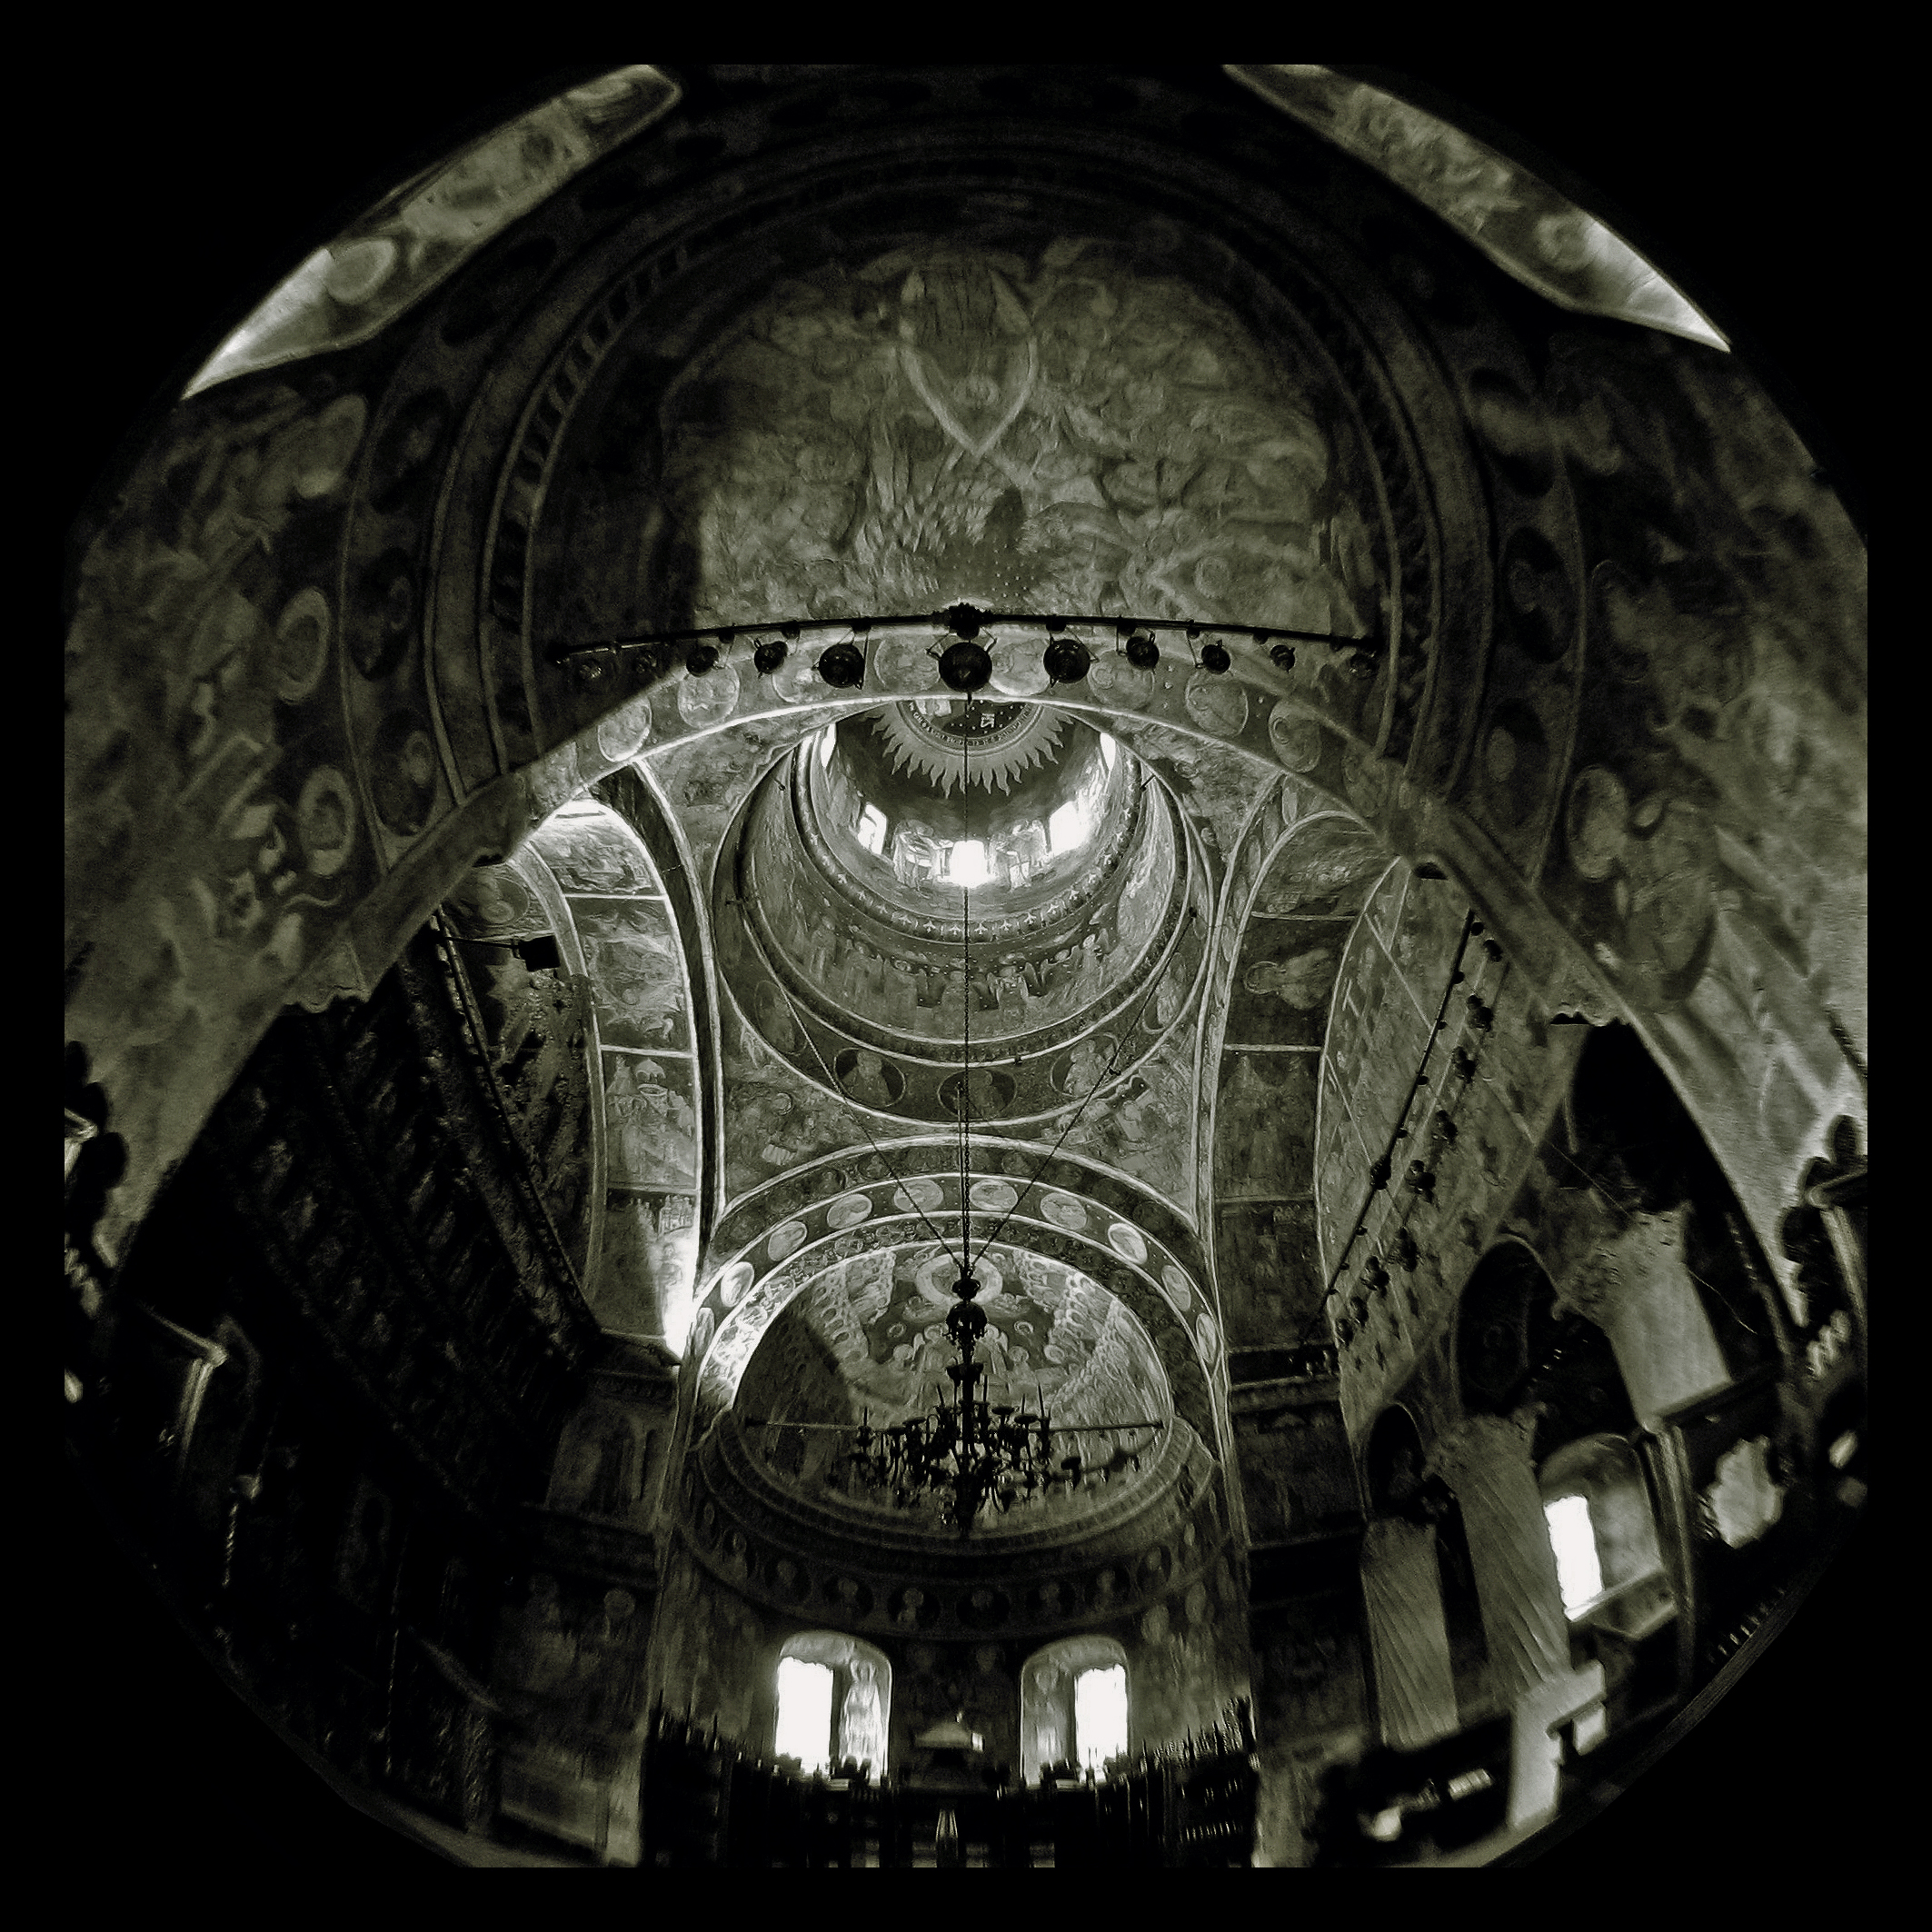
light, black and white, architecture, photography, cosmos, interior, building, monument, photo, religion, darkness, church, monochrome, christian, circle, photos, religious, de, monastery, symmetry, churches, fisheye, fotografie, christianity, romana, orthodox, vaulting, eastern, fresco, dome, shape, romania, bucharest, convent, bor, biserica, arhitectura, orthodoxy, lumina, cupola, pendentives, pendentive, pandantiv, pandantivi, romanian, ortodoxa, patrimoniu, ortodox, fresca, frescoes, manastirea, manastire, ortodoxia, ortodoxie, ecclesiastical, bisericeasc, cladire, edificiu, bucuresti, centrulvechi, lipscani, stavro, stavropoleos, brancovenesc, 1724, godslight, lmibiima1946401, boltire, cre tinism, cre tin, monochrome photography, ancient history